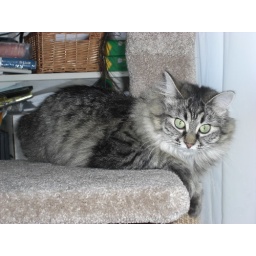
Danya, hanging by one paw off the cat tree and otherwise ripping aroundi t. She's very cute. Danya, hanging by one paw off the cat tree and otherwise ripping aroundi t. She's very cute